Chamillionaire

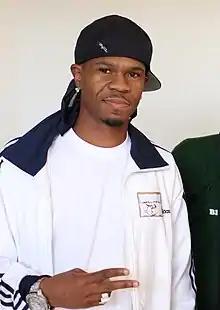
Chamillionaire in 2008

Hakeem Temidayo Seriki (born November 28, 1979), better known by his stage name Chamillionaire, is an American rapper. He began his career in Houston's hip hop scene in the late 1990s. He was briefly signed with the local record label Swishahouse until forming the hip hop duo Color Changin' Click with labelmate Paul Wall in 2002. The two signed with Houston's Paid in Full Entertainment to release the collaborative album "Get Ya Mind Correct" (2002), which entered the Top R&B/Hip-Hop Albums chart.